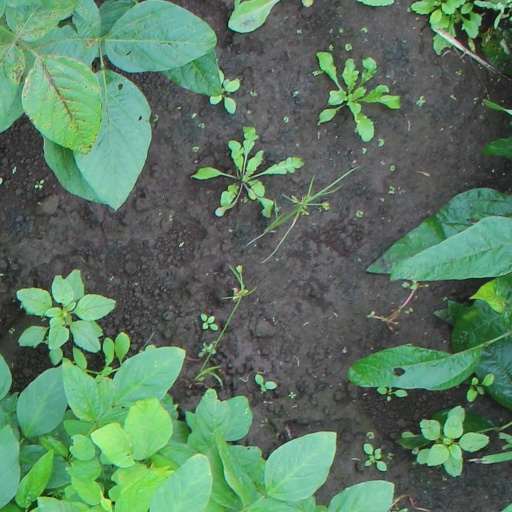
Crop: soybean